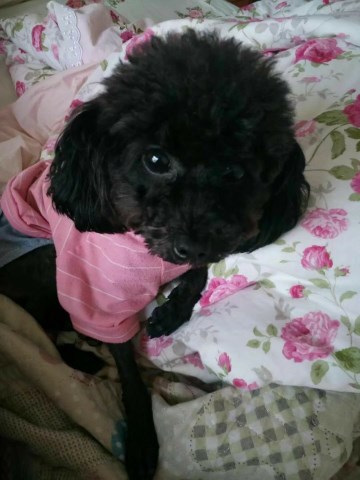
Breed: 7449-n000128-teddy